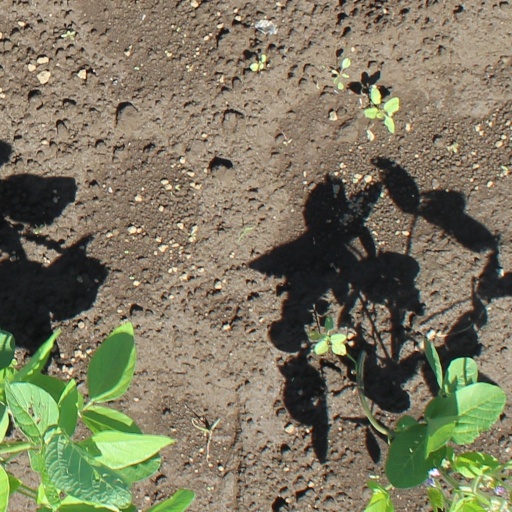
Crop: soybean